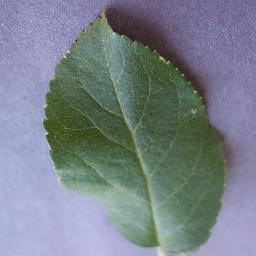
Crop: apple
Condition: healthy